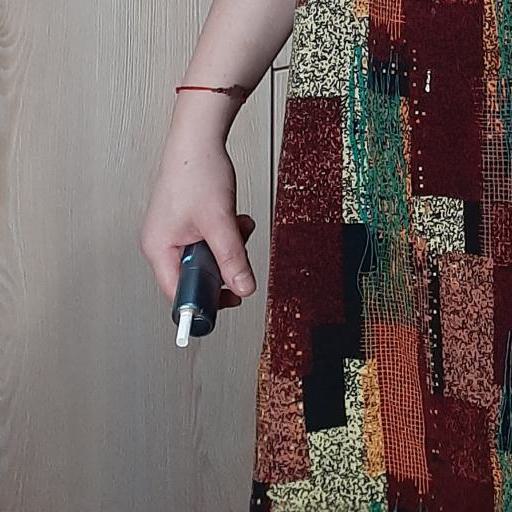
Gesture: no_gesture